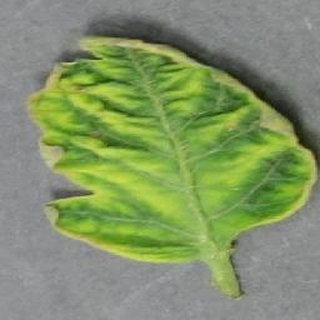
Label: tomato_yellow_leaf_curl_virus